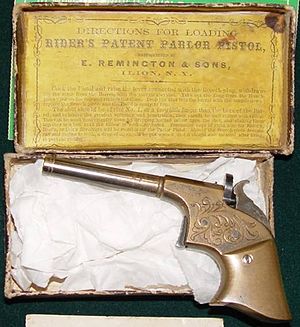
Remington Arms / Historie
En Remington Rider
Remington Arms er en stor amerikansk producent af rifler, jagtgeværer, andre skydevåben, revolvere og ammunition. Remington lægger også navn til en række produkter indenfor jagt og skydning, som er fremstillet af andre virksomheder.